Mannlicher M1886

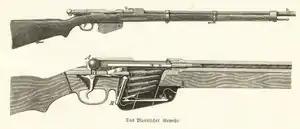
Drawing of Mannlicher M1886 rifle, without the en-bloc clip necessary for proper operation.

The M1886 itself was an improvement of the Mannlicher M1885 trials rifle (patented in the UK in May 1885) that was a prototype meant to replace the by then obsolete M1867 Werndl-Holub drum-breech single-shot rifle. It was the first of the Austro-Hungarian service rifles to introduce the feature of the clip dropping out of the bottom of the magazine when the last round is chambered.